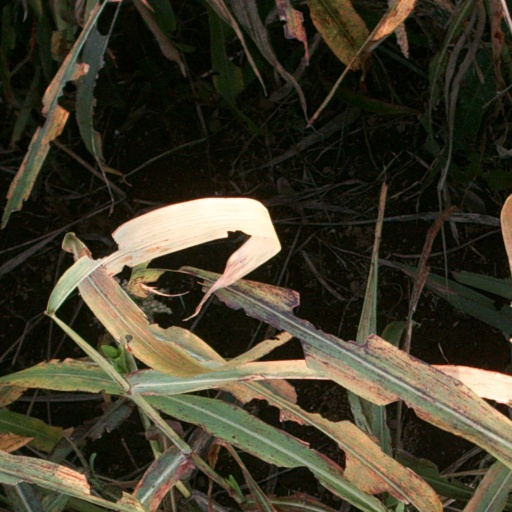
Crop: sorghum